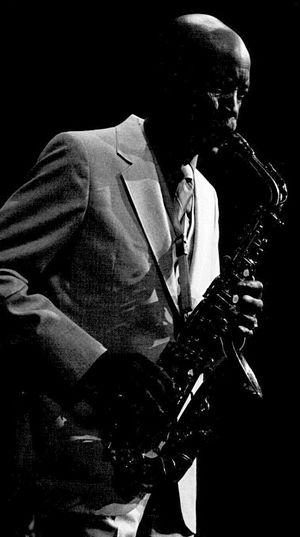
Le saxophonist et chanteur Eddie Vinson à Paris (Espace Cardin).
Eddie "Cleanhead" Vinson est un saxophoniste alto et chanteur américain. Il jouait notamment du jazz, du blues et du R&B. Son surnom Cleanhead lui fut donné après que ses cheveux eurent été détruits par un gel mélangé avec de la soude.